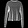
Label: Pullover